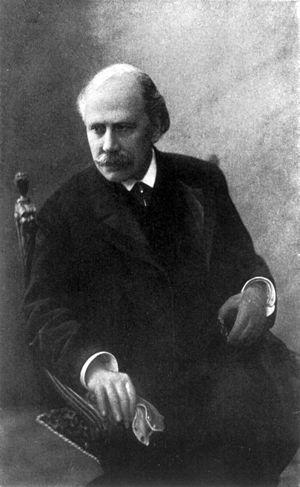
Jules Massenet est un compositeur français né le 12 mai 1842 à Montaud et mort le 13 août 1912 à Paris.